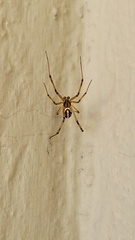
Species: Lactrodectus_hesperus